Jackson Uptown Commercial Historic District

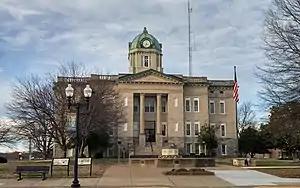
Old Cape Girardeau County Courthouse, July 2011

Jackson Uptown Commercial Historic District is a national historic district located at Jackson, Cape Girardeau County, Missouri. The district encompasses 23 contributing buildings in the central business district of Jackson. It developed between about 1880 and 1953, and includes representative examples of Classical Revival style architecture. Notable buildings include the Cape Girardeau County Savings Bank (c. 1885, 1952), Kertsners's Drug Store (c. 1900), Cape Girardeau County Courthouse (c. 1906–1908) designed by P.H. Weathers, and Jones Drug Store (c. 1885, 1908).